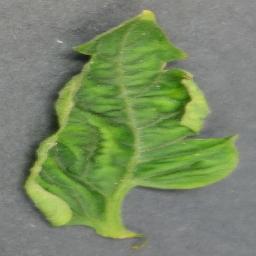
Label: Tomato___Tomato_Yellow_Leaf_Curl_Virus